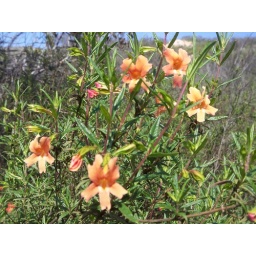
monkeys in orange